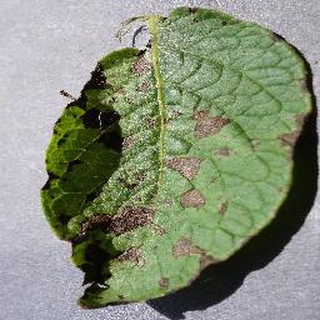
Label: potato_early_blight